Vishvanath Narayan Mandlik

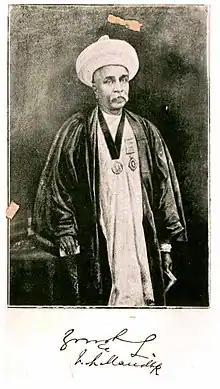
Portrait

Vishvanath Narayan Mandlik, C.S.I. (8 March 1833 – 9 May 1899) was an eminent Bombay citizen, lawyer, author and a legal expert on Hindu law. Although a conservative when dealing in several cases involving Hindu traditions (where he opposed state intervention), he supported some reforms such as education for women. He also translated several English classics and law books into Marathi. He also wrote several works on Hindu Law in English, including translations of Yajnyawalkya's "Smriti", the "Manu Smriti" and Nilakantha's "Vywahara-mayukha". He founded a bi-weekly in English called the "Native Opinion" in 1864 to which he was the sole contributor in the early years.